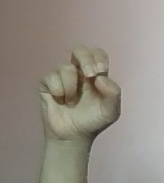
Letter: gaaf